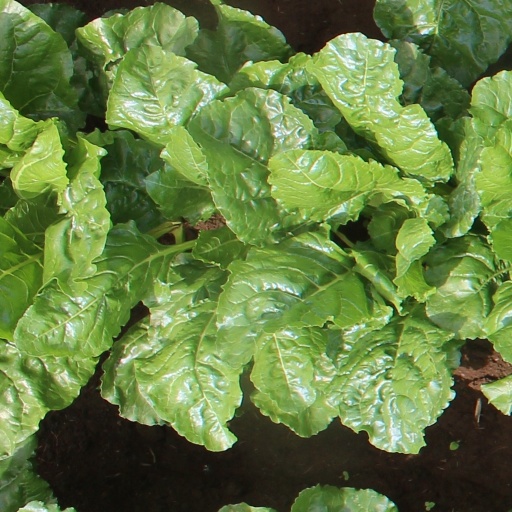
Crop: sugar beet